Zaryadye Park

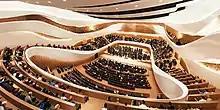
Zaryadye Concert Hall

In the park there is a concert hall with an amphitheatre. The building under a glass dome with an organ and a stage-transformer is a multifunctional concert venue. The building is set into the hill and it is possible to walk along its roof. Only the glass facade remains open.